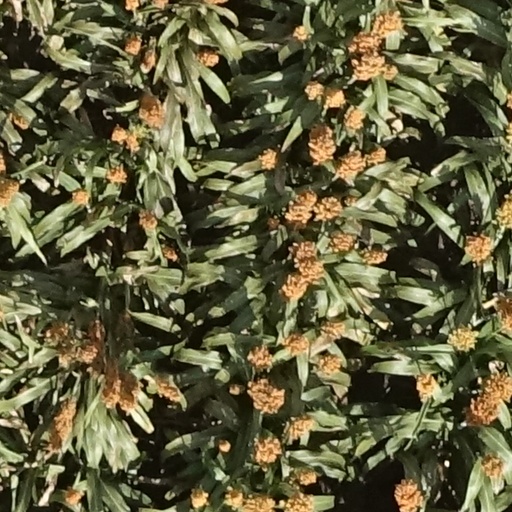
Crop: sorghum